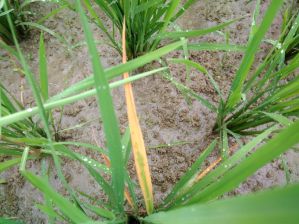
Disease: Tungro